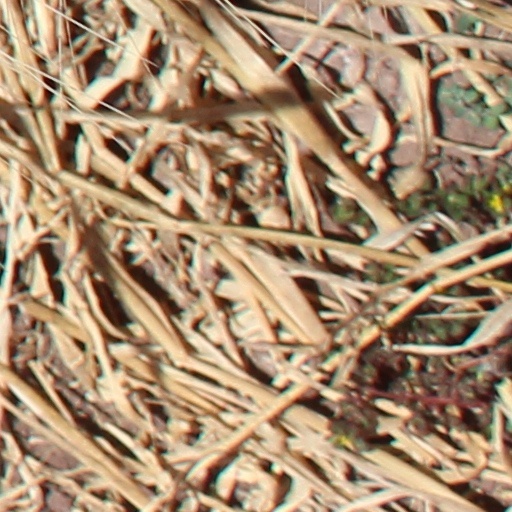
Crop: wheat